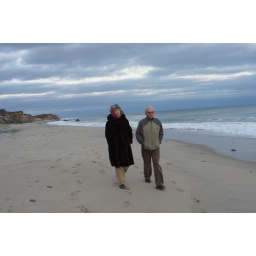
against the leaden ocean and sky